Interstate 80 in Iowa

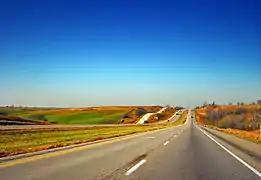
A highway underneath a clear sky surrounded by harvested cropland and green pastures.

For the next , I-80 runs in more or less a straight line. Interchanges occur at regular intervals; of Pottwattamie and Cass county farmland separate each exit from the next. Near Avoca, it crosses the West Nishnabotna River and meets US 59. East of the interchange, the Interstate crosses the eastern branch of the West Nishnabotna River. As I-80 approaches the area north of Atlantic, there are three interchanges, Iowa 173, County Road N16 (CR N16), and US 71, which serve the western, central, and eastern parts of the city, respectively. Iowa 173, which serves Atlantic by way of Iowa 83, also connects to Elk Horn and Kimballton. US 71, which continues north toward Carroll, carries US 6 traffic to the Interstate. At this point, US 6 begins the first of three instances when its traffic is routed along I-80. In the eastern part of Cass County, the two routes meet the northern end of Iowa 148.